Clementina (zarzuela)

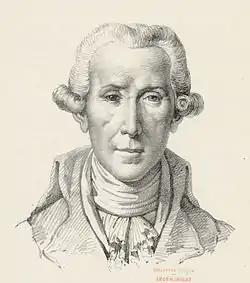
Pencil drawing of Boccherini by Étienne Mazas after a portrait bust

Clementina, although wrongly and popularly known as "La Clementina", is a zarzuela in two acts by Luigi Boccherini. The Spanish-language libretto was by Ramón de la Cruz. It premiered on 3 January 1787 at the Palace , Madrid.